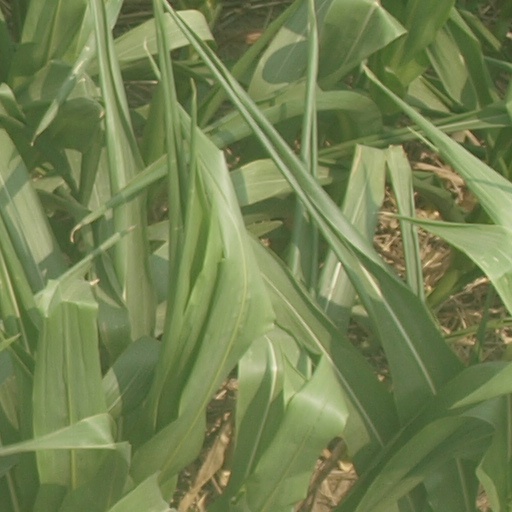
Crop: maize; corn